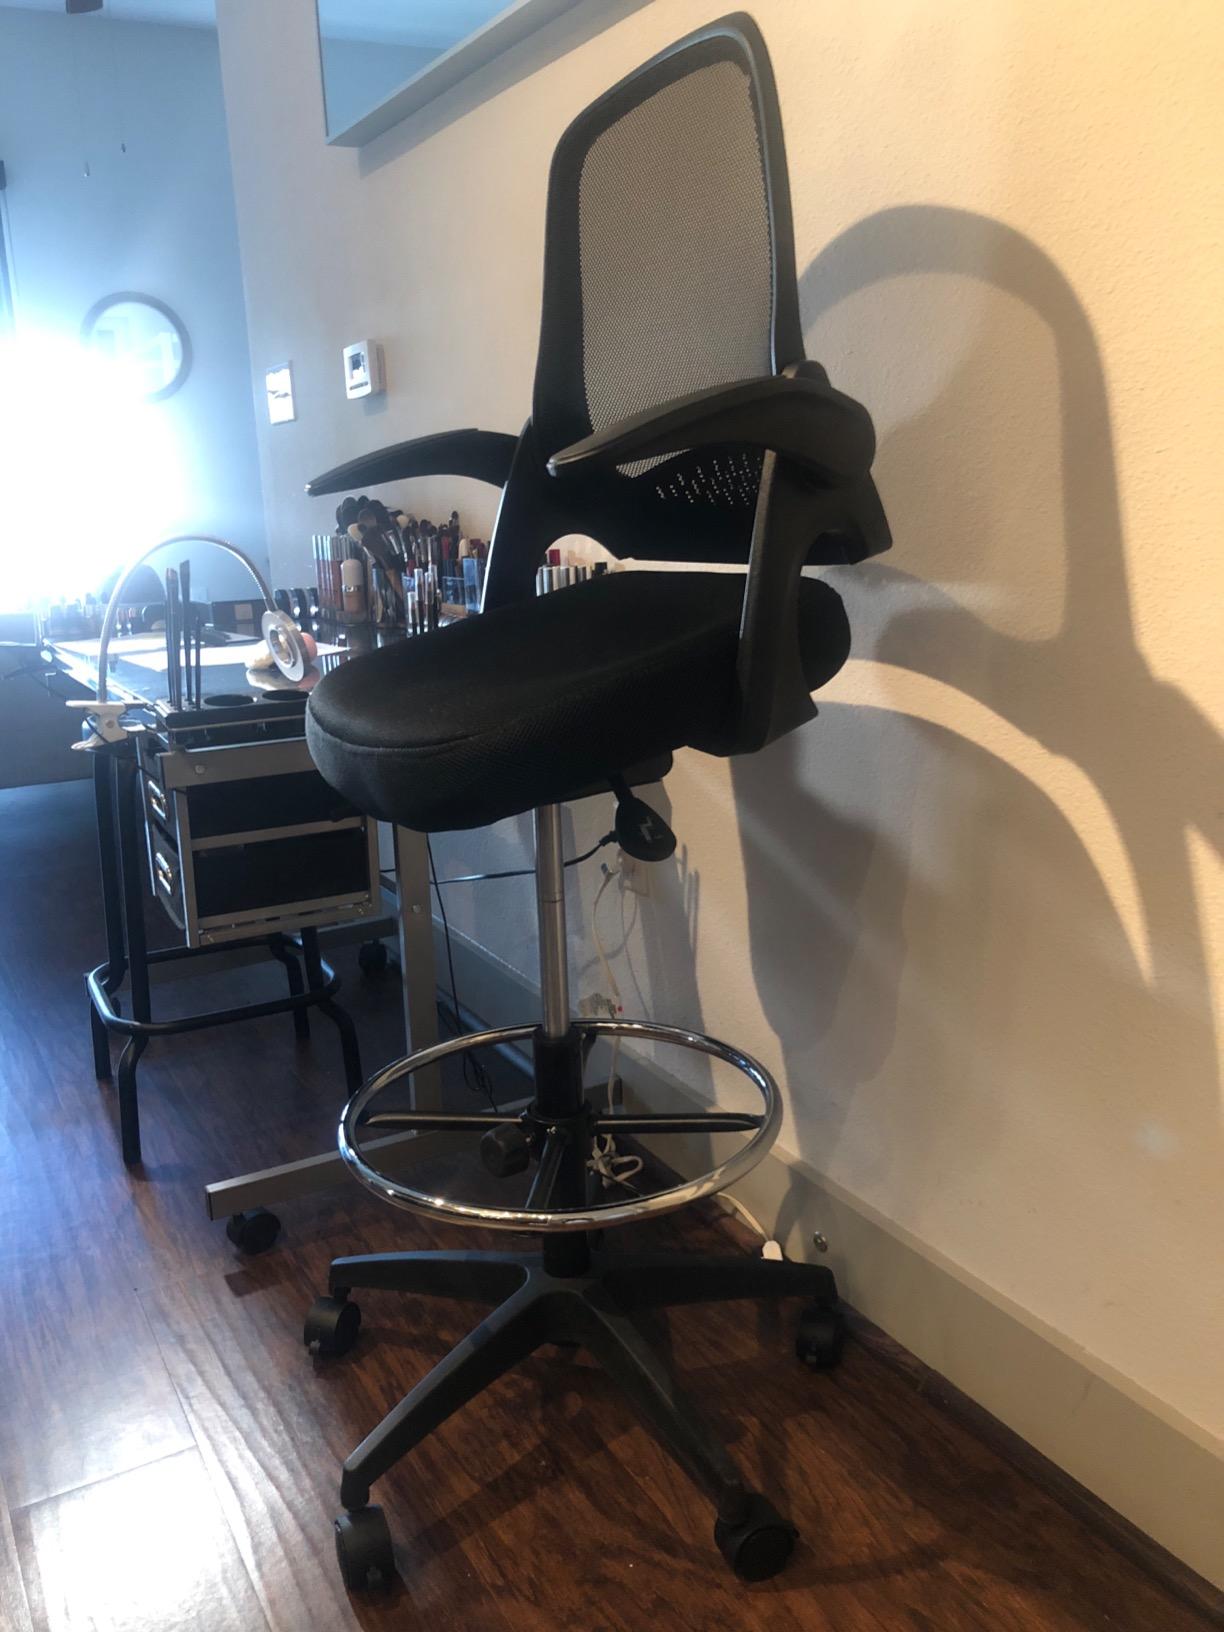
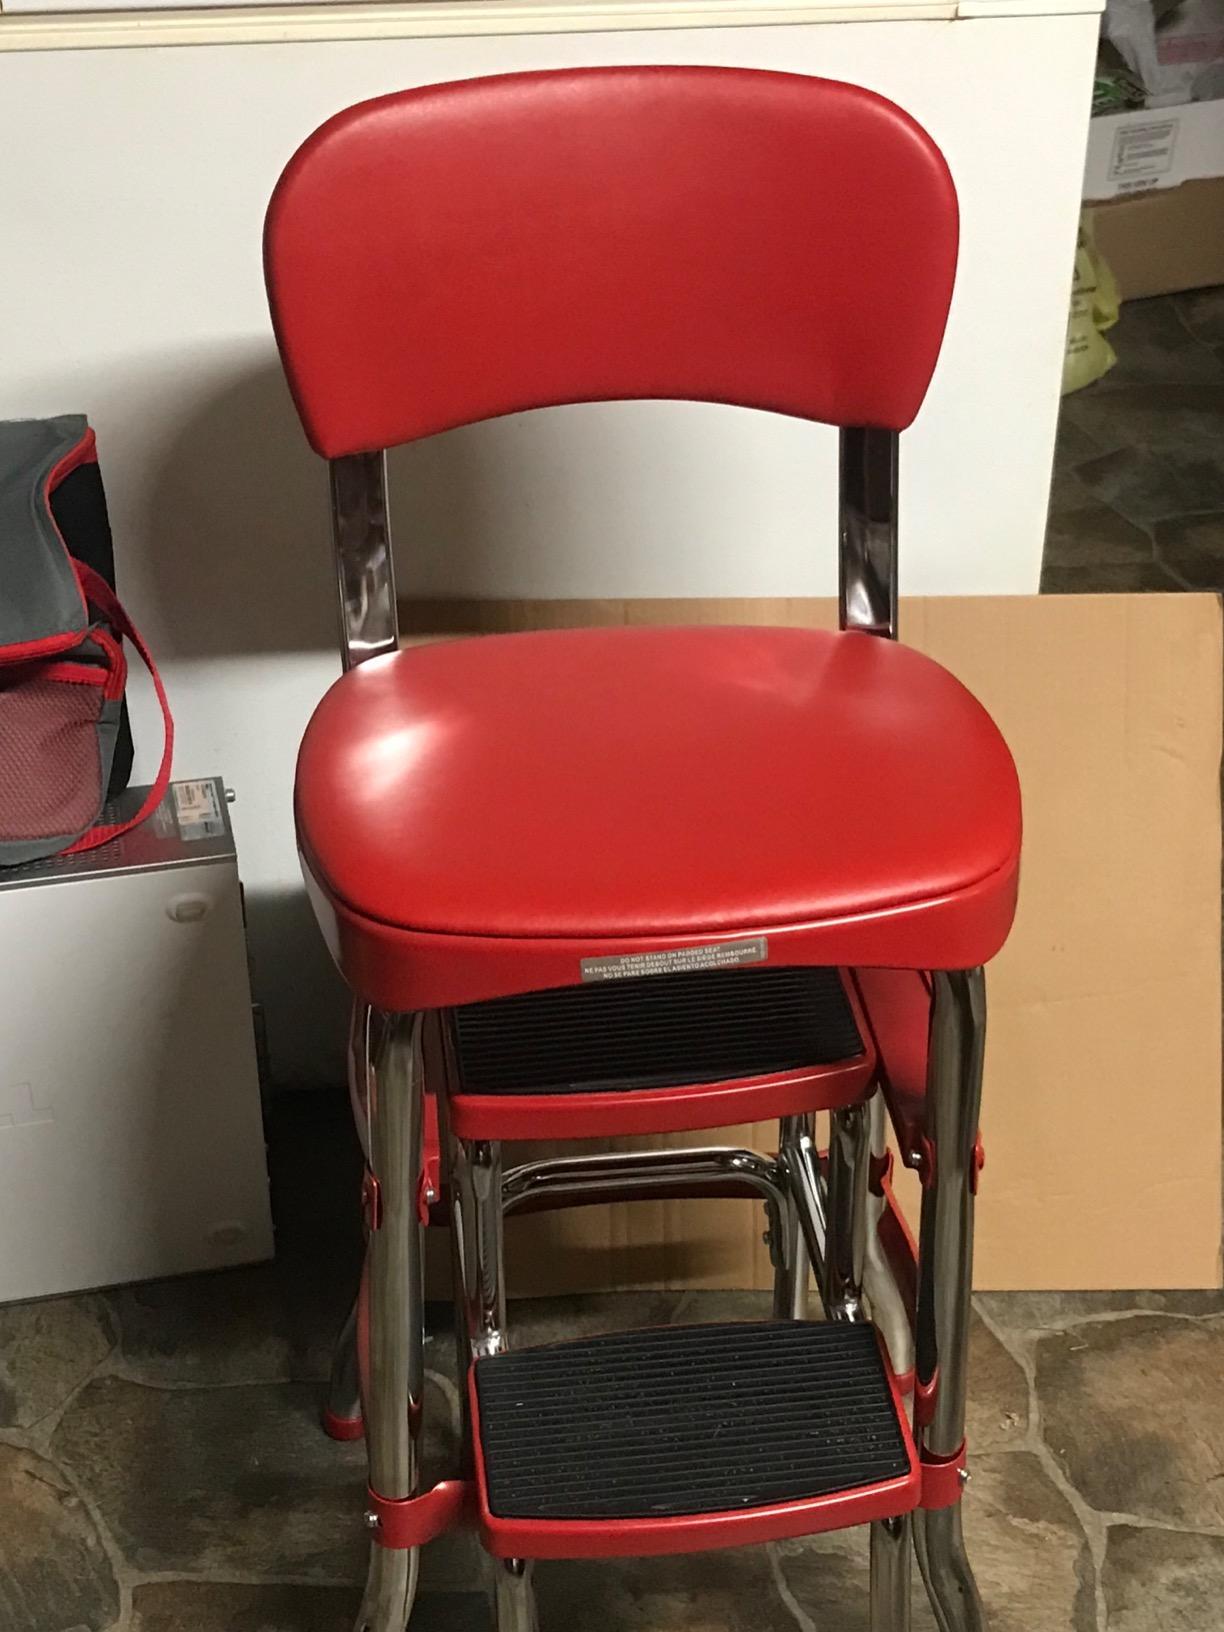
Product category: items_chair
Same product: no